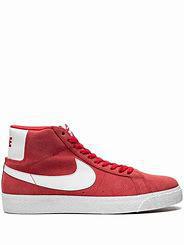
Brand: Nike
Model: Blazer SB